Laser turntable

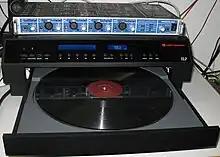
ELP Laser turntable (LT-2XA) and RME Fireface 800

A laser turntable (or optical turntable) is a phonograph that plays standard LP records (and other gramophone records) using laser beams as the pickup instead of using a stylus as in conventional turntables. Although these turntables use laser pickups, the same as Compact Disc players, the signal remains in the analog realm and is never digitized.